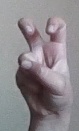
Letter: toot